Untold: Operation Flagrant Foul

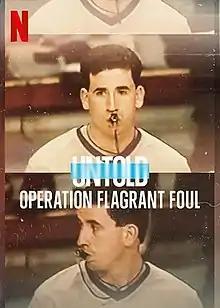
Promotional poster

Untold: Operation Flagrant Foul is a 2022 American Netflix original documentary film directed by David Terry Fine. The film was released on August 30, 2022.